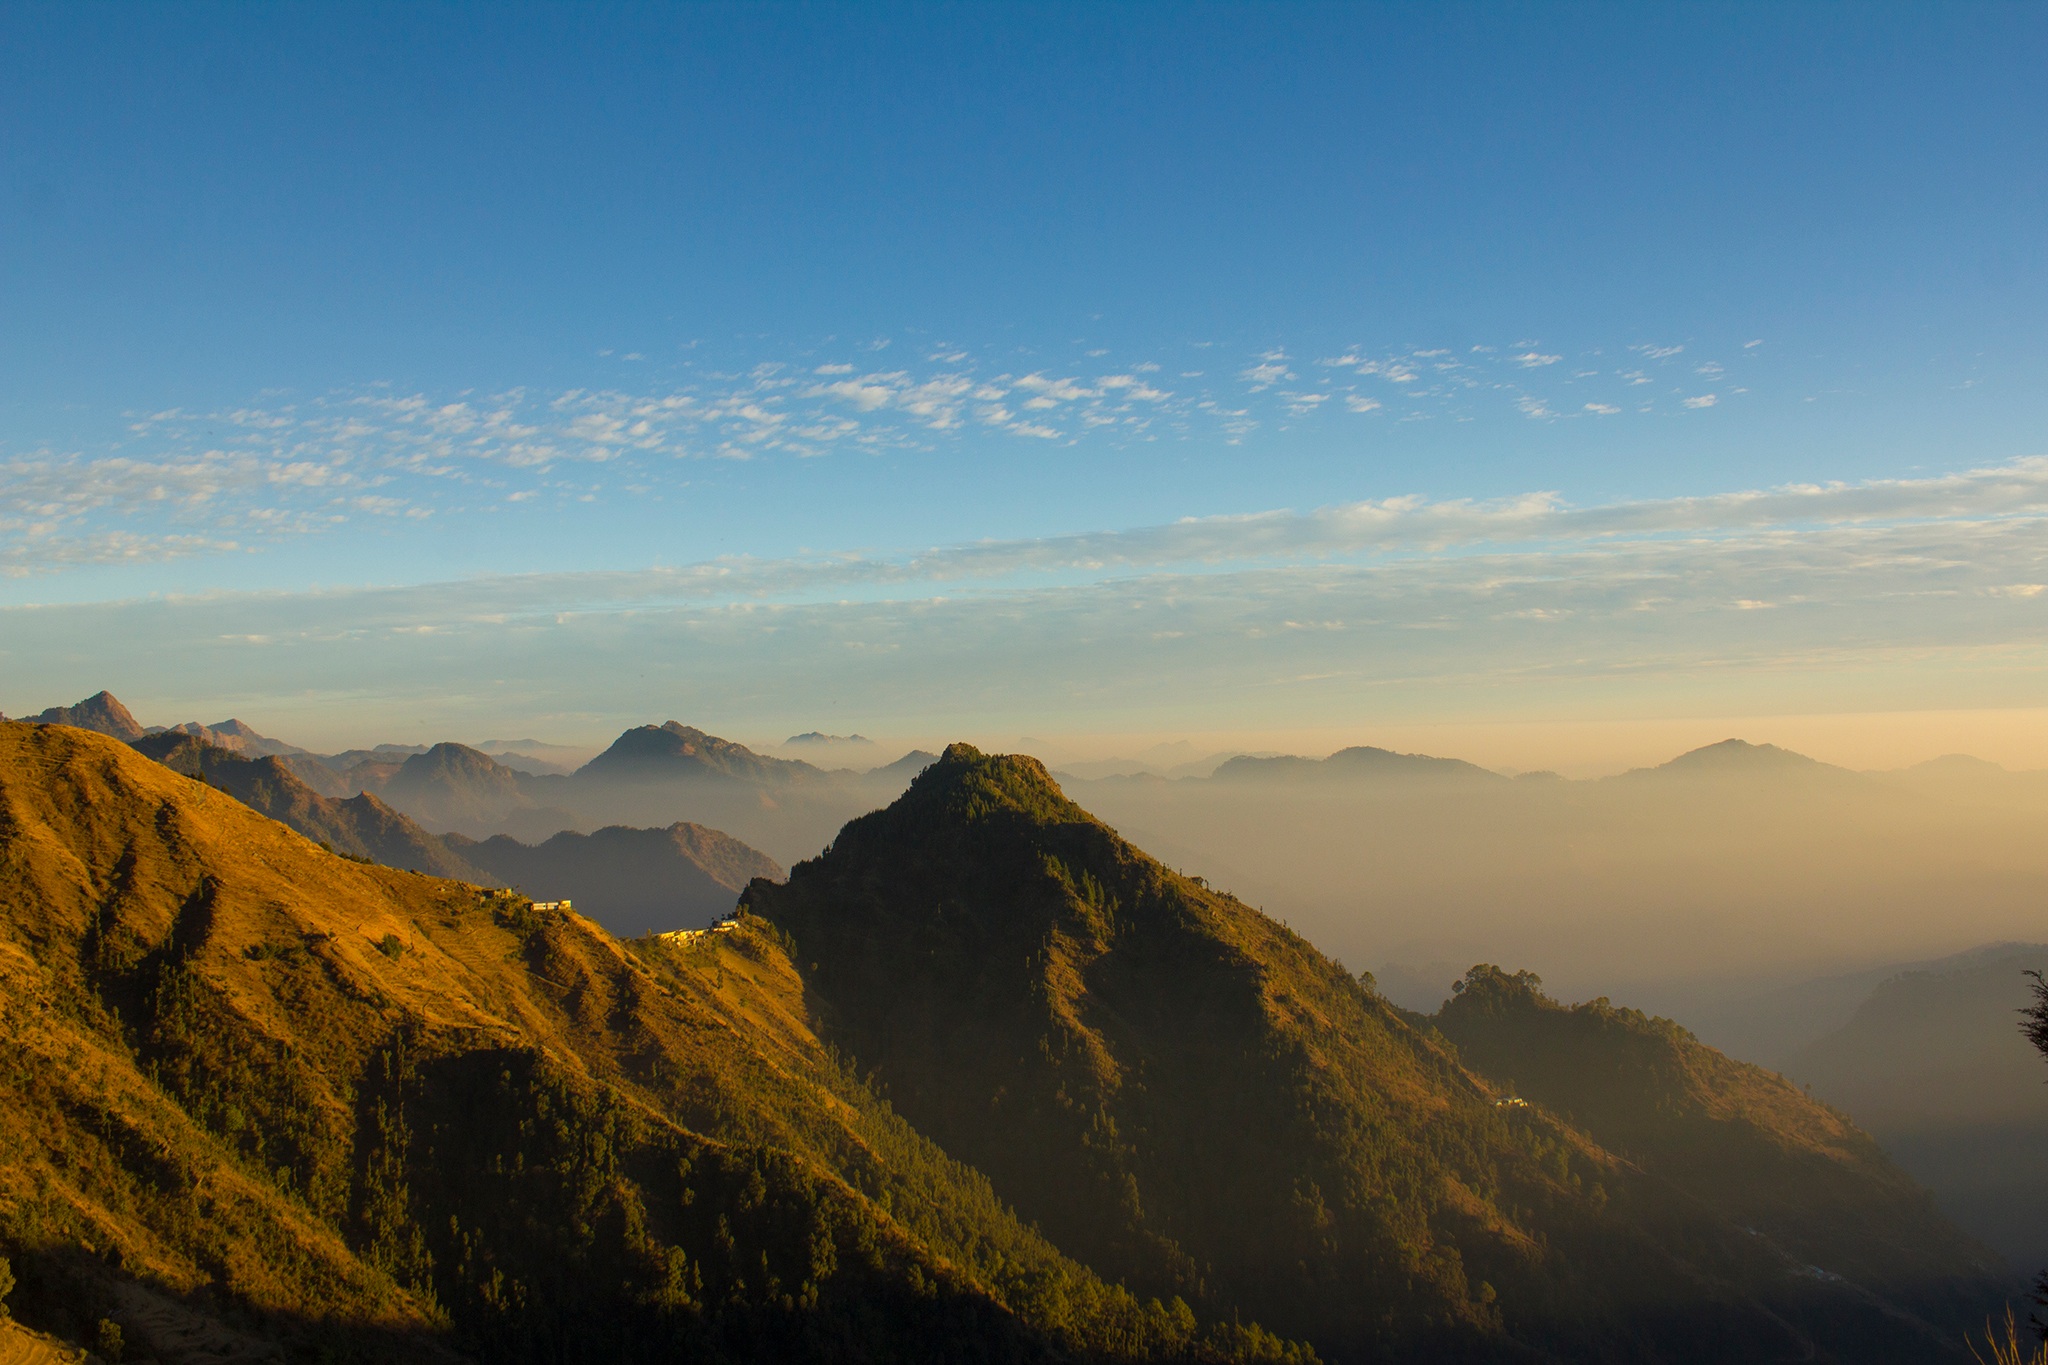
landscape, nature, horizon, wilderness, mountain, cloud, sky, sunrise, sunset, sunlight, morning, hill, dawn, valley, mountain range, dusk, ridge, summit, alps, plateau, landform, geographical feature, atmospheric phenomenon, mountainous landforms